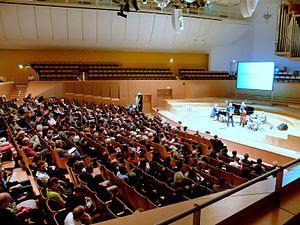
La Société allemande de sociologie est une association scientifique d' Allemagne pour la promotion de la recherche et l'enseignement sociologiques. Elle a été fondée le 3 janvier 1909 par un groupe de 39 scientifiques à Berlin, dont aucun n'était à titre principal « sociologue ».